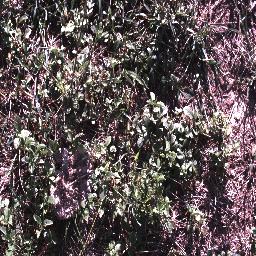
Label: negative